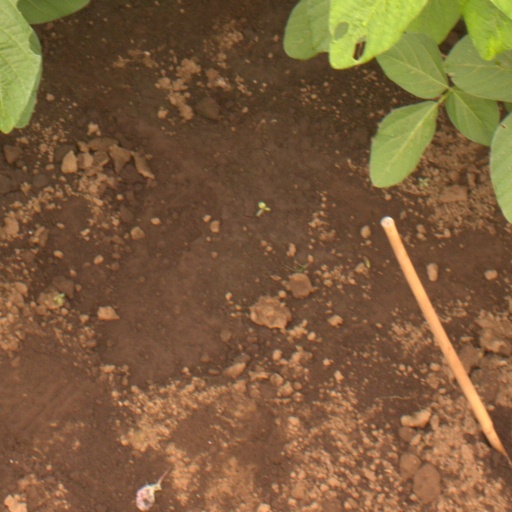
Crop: soybean